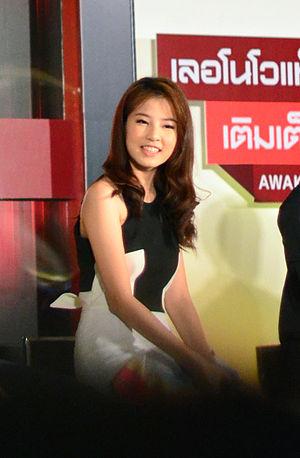
U-Prince Series est une série télévisée thaïlandaise en douze saisons adaptant la série de roman homonyme, diffusée entre le 22 mai 2016 et le 2 juillet 2017 sur GMM 25. La série est aussi disponible sur LINE TV et sur YouTube.
Water Boyy The Series est un drama BL thaïlandais adapté du film thaïlandais de 2015 Water Boyy. La série est diffusée du 9 avril au 9 juillet 2017 sur GMM 25, sur Line TV et sur YouTube.